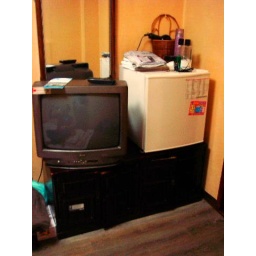
Facilities in our bedroom are TV and small fridge (01/05/08 6.48pm)